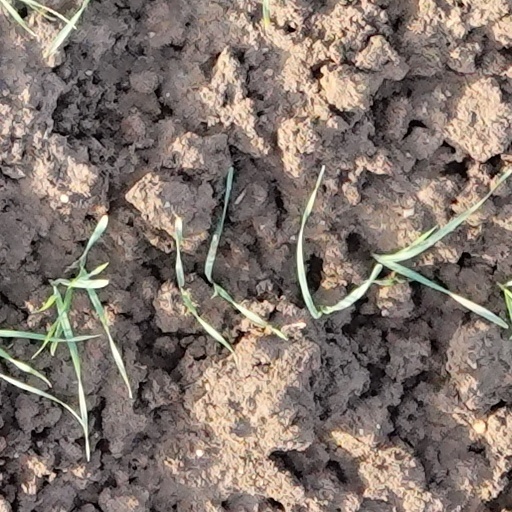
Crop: wheat